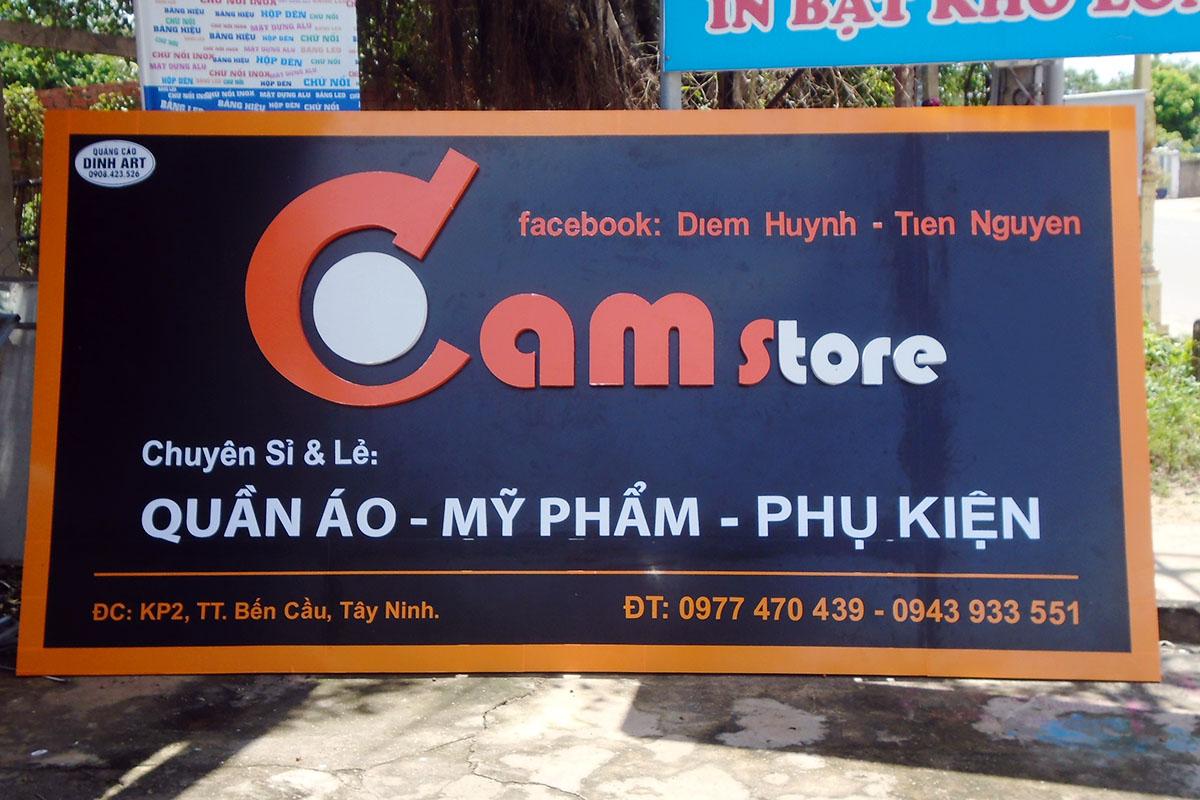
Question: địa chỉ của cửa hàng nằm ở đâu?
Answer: cửa hàng có địa chỉ là khu phố 2, thị trấn bến cầu, tây ninh